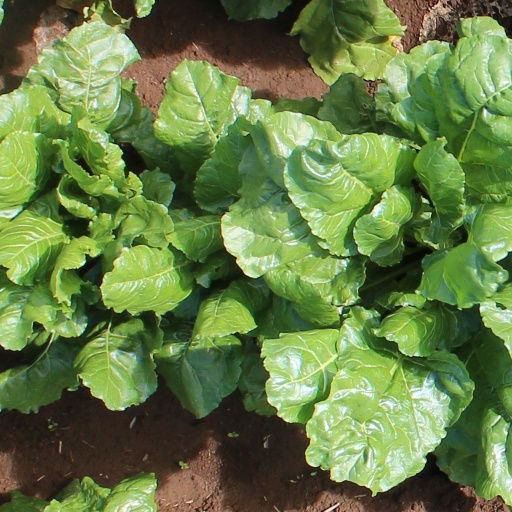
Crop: sugar beet